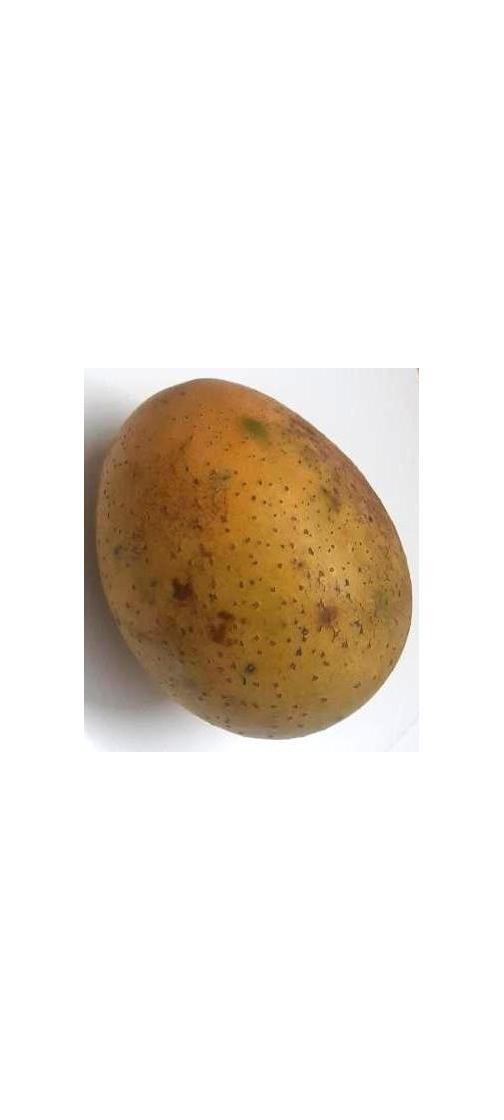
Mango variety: Gourmoti